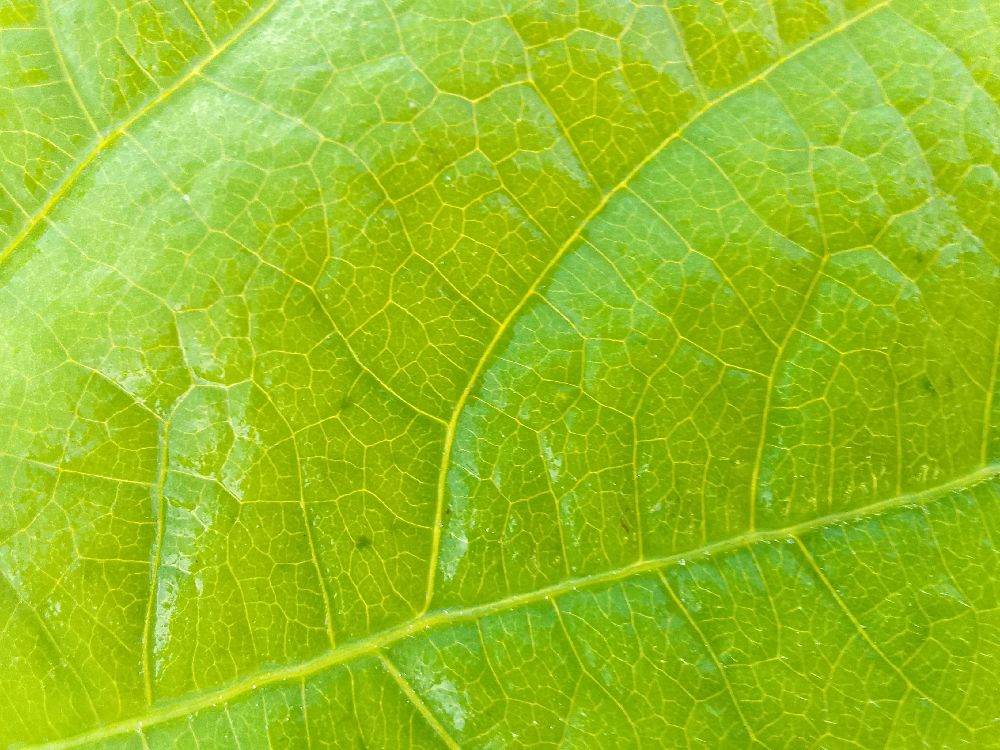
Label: healthy